Dissolution of the Ottoman Empire

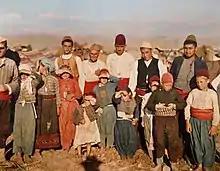
Muhacir from Edirne

The Anglo-Ottoman Convention of 1913 was a short-lived agreement signed in July 1913 between the Ottoman sultan Mehmed V and the British over several issues. However the status of Kuwait that came to be the only lasting result, as its outcome was formal independence for Kuwait.